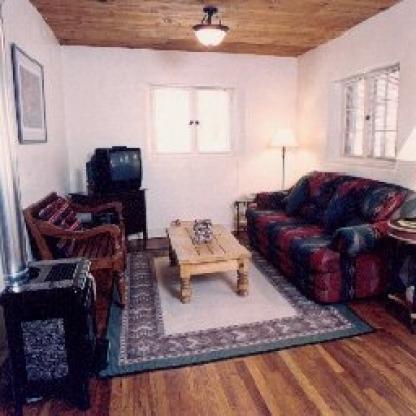
Scene: Indoor